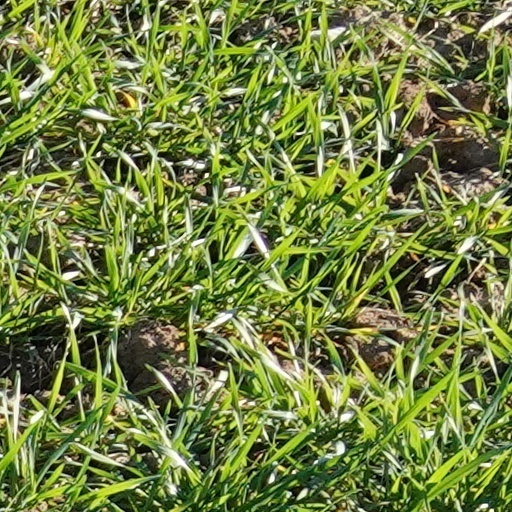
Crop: wheat